Royal Army Medical College

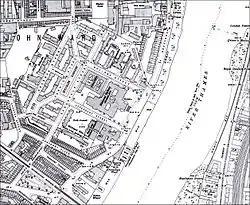
Ordnance Survey maps of London extract for 1916. This shows clearly the octagonal outline of the former penitentiary surrounding the small site. At the centre is the National Gallery of British Art, afterwards known as the Tate Gallery, and now as Tate Britain, with the college in the south of the site and hospital in the north. Most of the streets remain as at 2012 apart from Bulinga Street, most of which has been built over, and Dundonald Street which has been renamed 'John Islip Street'. There is a 'Census Office' at the rear of the gallery, long since gone.

The site, including that of the Tate Gallery (which opened in 1897), was previously occupied by the Millbank Prison from 1821 to the late 19th century. The college was built by John Henry Townsend and Wilfred Ainslie in Imperial Baroque style. They also designed the adjoining Regimental Officers' Mess and Commandant's House, in French Renaissance style. The buildings were opened by King Edward VII and Queen Alexandra on 15 May 1907. A statue of Sir James McGrigor, the father of army medicine, originally at the Royal Hospital, Chelsea was moved to the grounds in 1907 and then moved again to the Royal Military Academy Sandhurst in 2000.